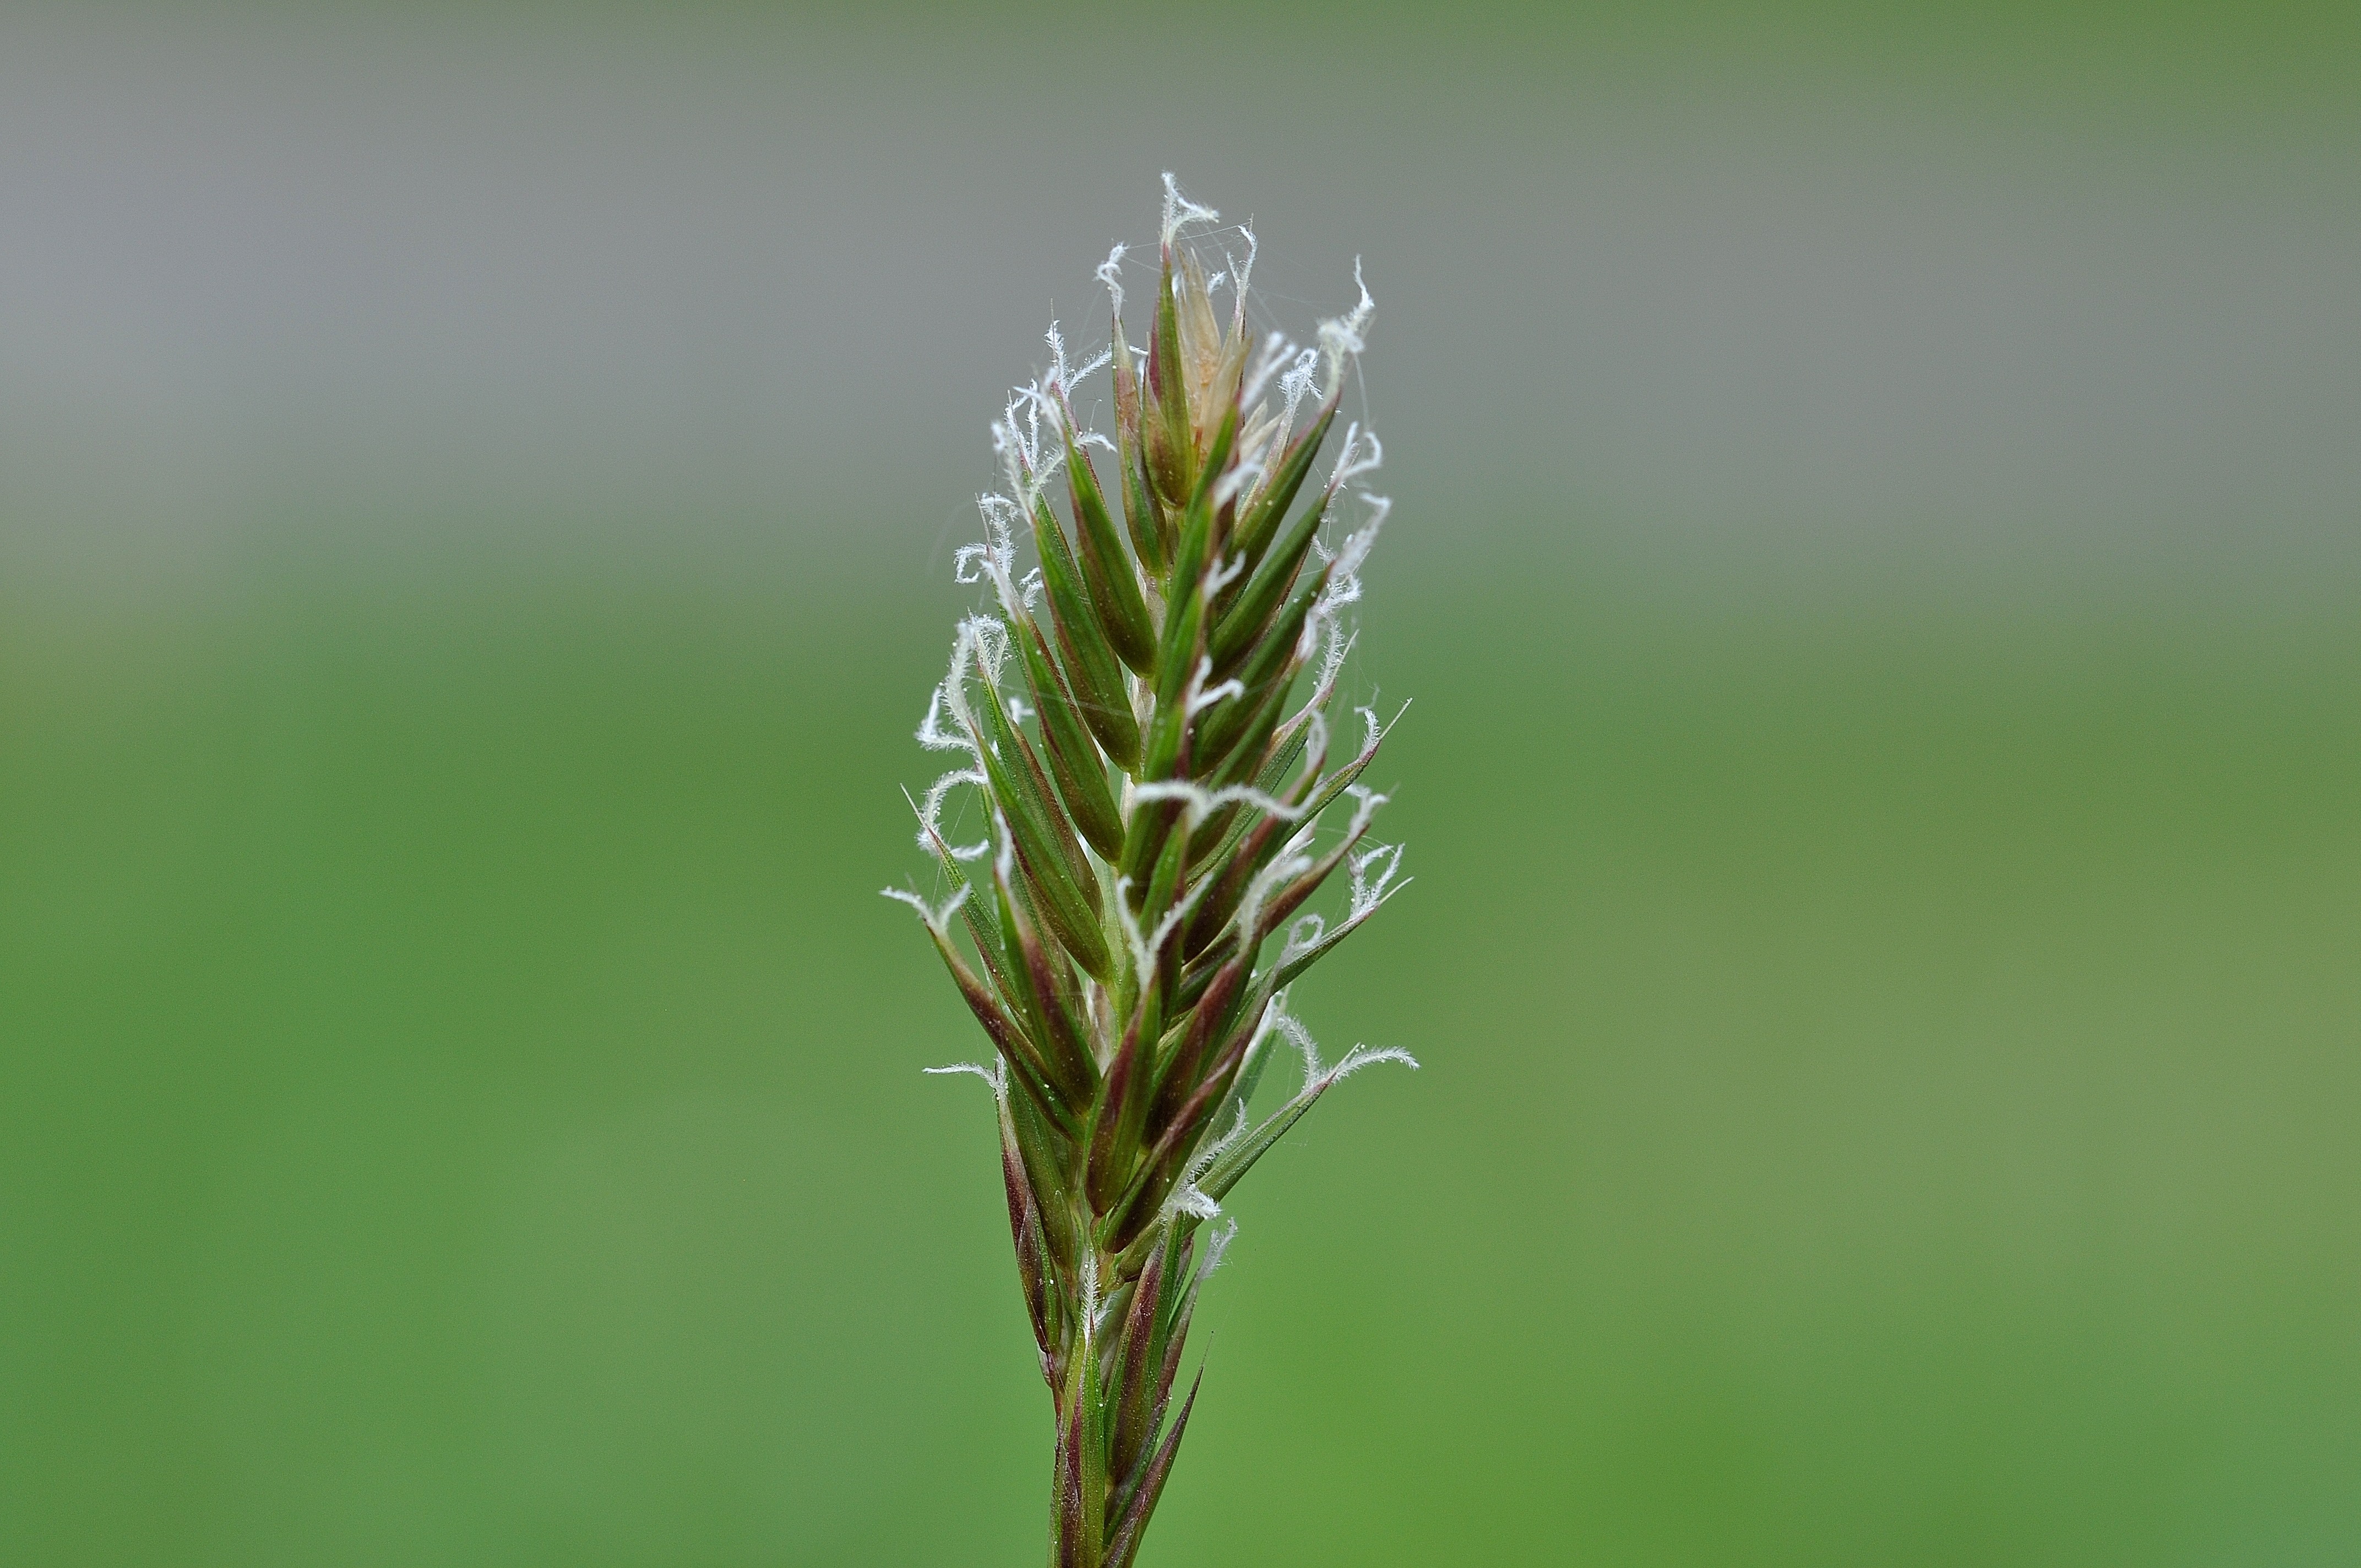
nature, grass, branch, plant, photography, prairie, leaf, flower, green, crop, botany, close, flora, wildflower, close up, bud, licorice, macro photography, flowering plant, meadow grass, grass family, plant stem, land plant, ordinary comb couch grass, comb grass